Fashion design

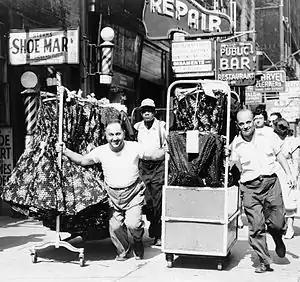
Men pulling carts of women's clothing in Garment District, New York, 1955

Modern Western fashion design is often considered to have started in the 19th century with Charles Frederick Worth who was the first designer to have his label sewn into the garments that he created, although tailors had sewn in labels with their name since at least 1828. Before the former draper set up his "maison couture" (fashion house) in Paris, clothing design and creation of the garments were handled largely by anonymous seamstresses. At the time high fashion descended from what was popularly worn at royal courts. Worth's success was such that he was able to dictate to his customers what they should wear, instead of following their lead as earlier dressmakers had done. The term "couturier" was in fact first created in order to describe him. While all articles of clothing from any time period are studied by academics as costume design, only clothing created after 1858 is considered fashion design.